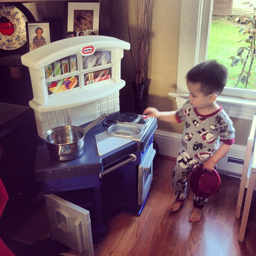
A young boy playing with a children's kitchen set.
A child standing next to a play kitchen.
A small boy pretending to cook as he plays with a toy kitchen set
A very young boy standing near a play kitchen set.
A child playing with a Little Tykes kitchen ensemble.